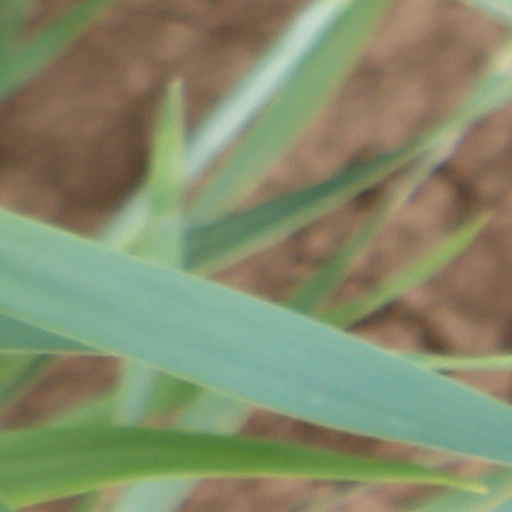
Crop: wheat